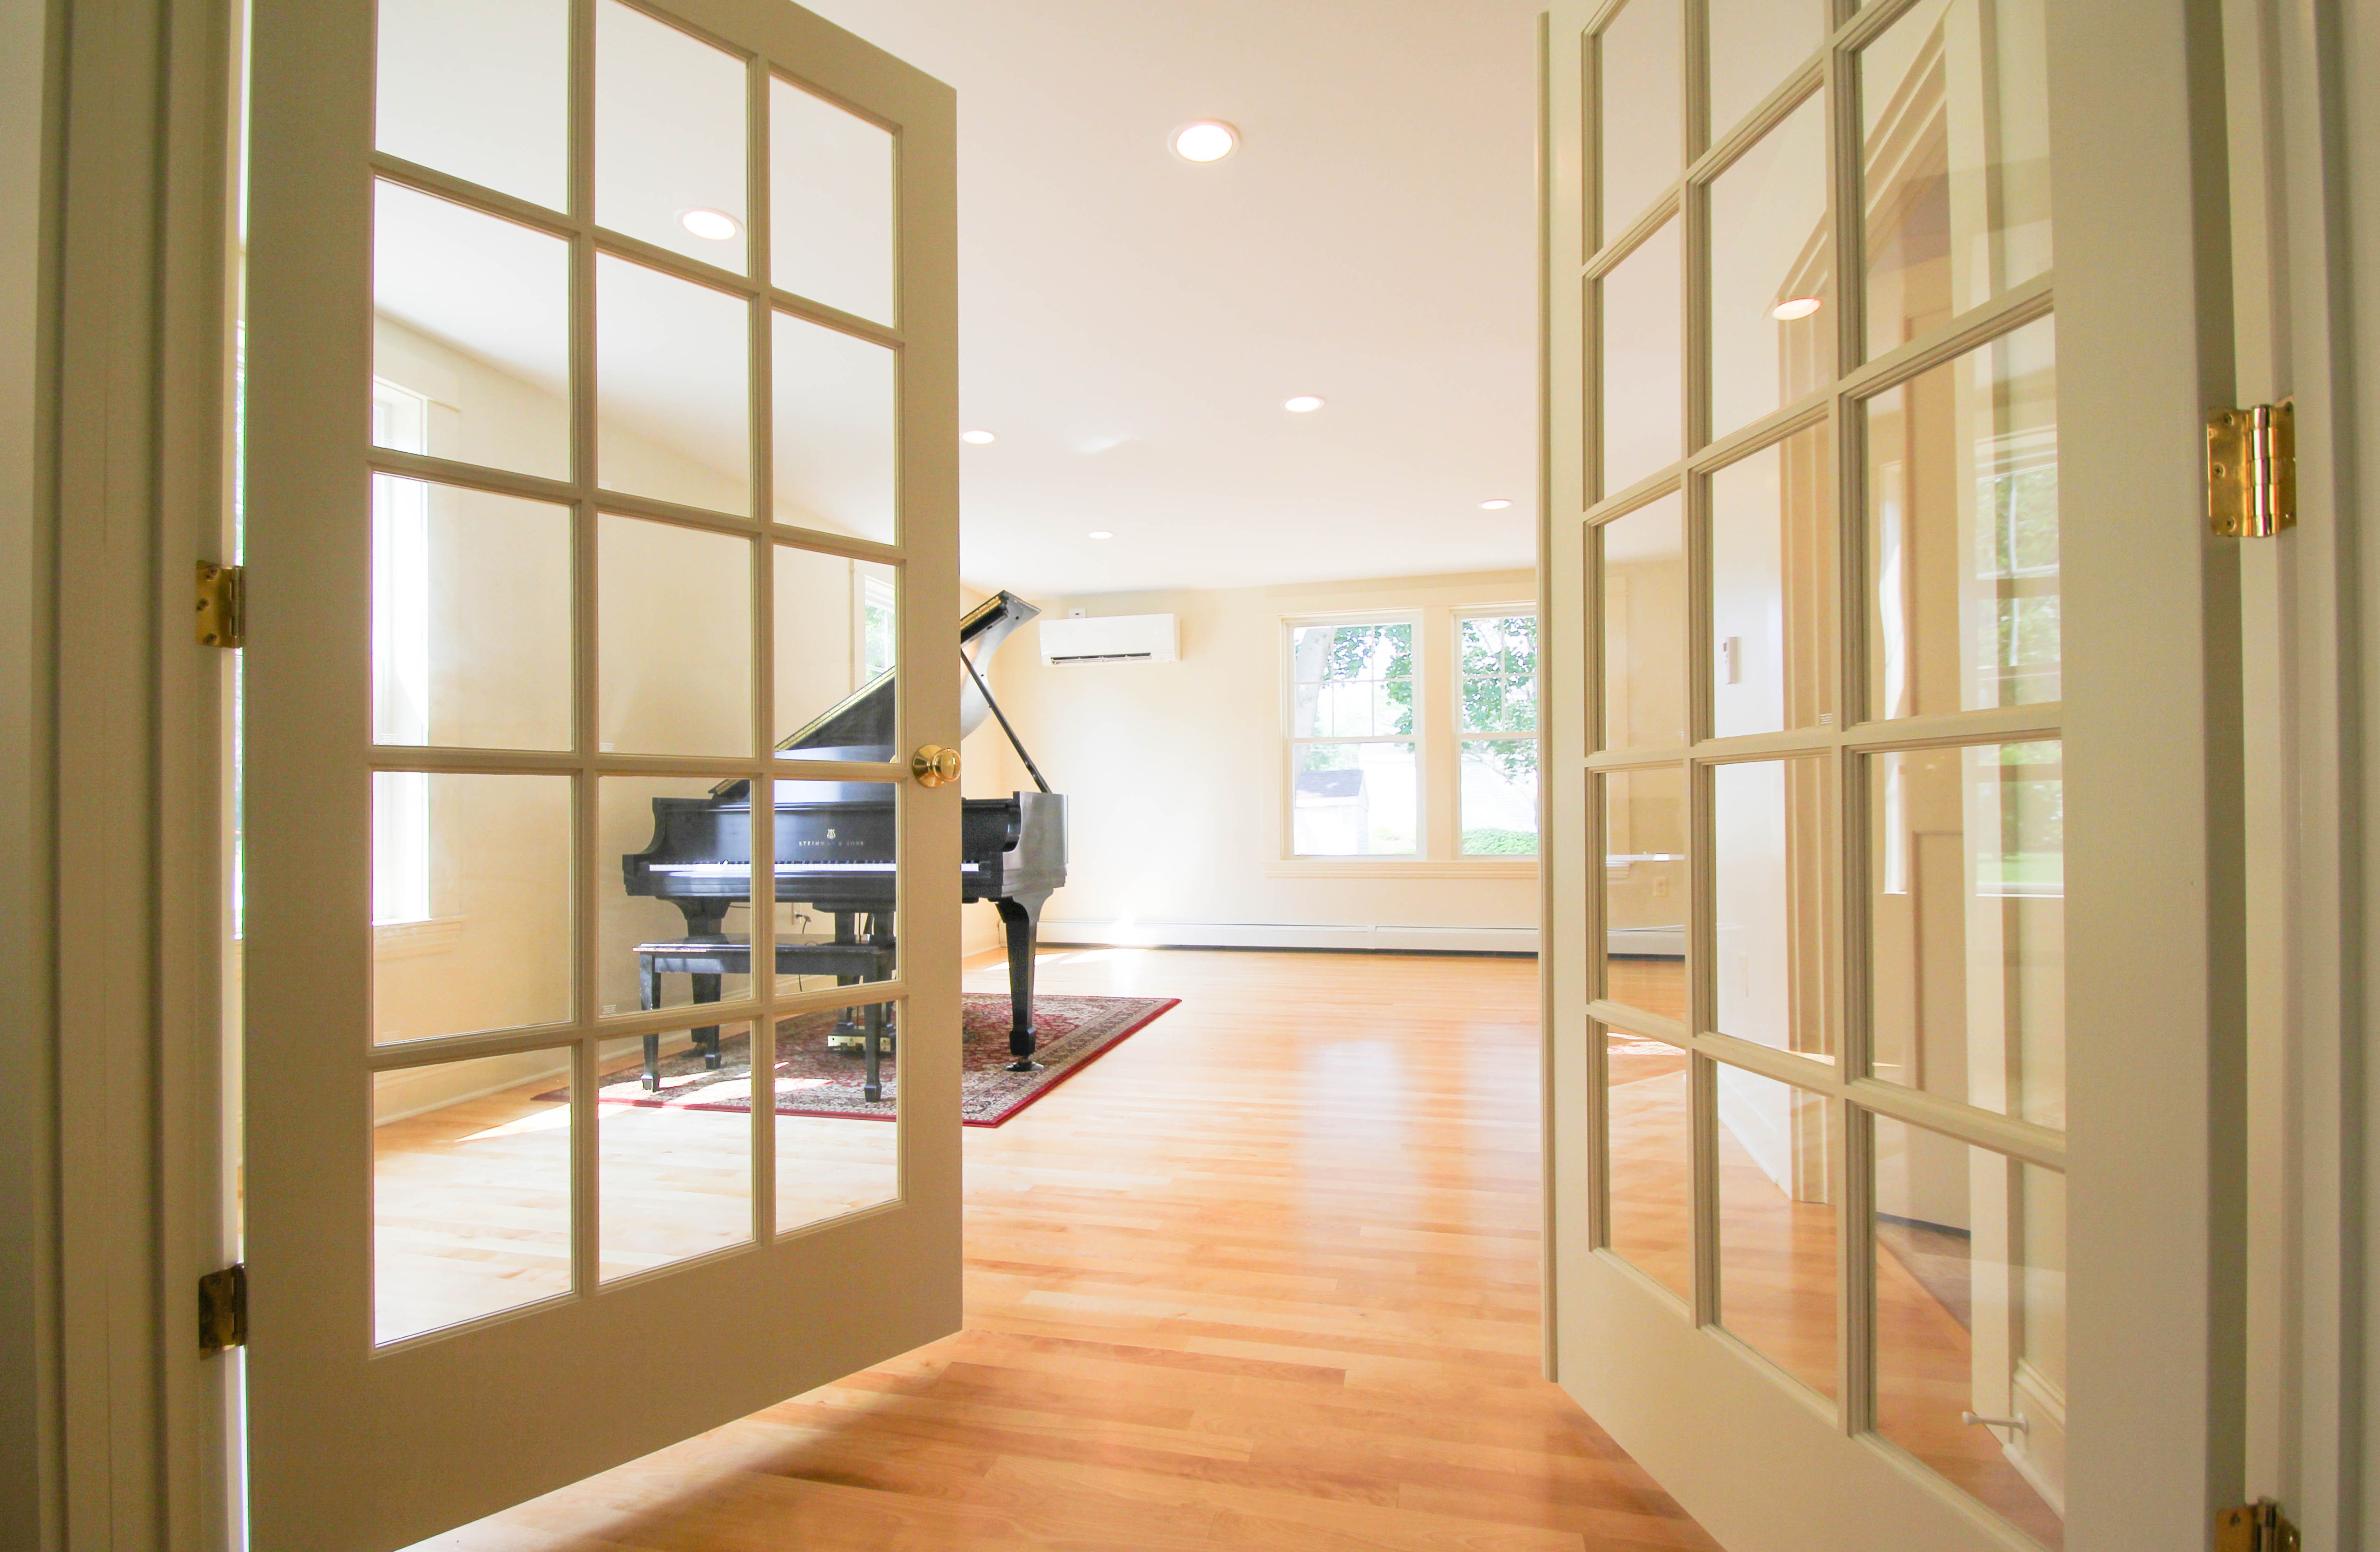
wood, floor, window, home, hall, property, living room, furniture, room, door, interior design, design, hardwood, estate, window covering